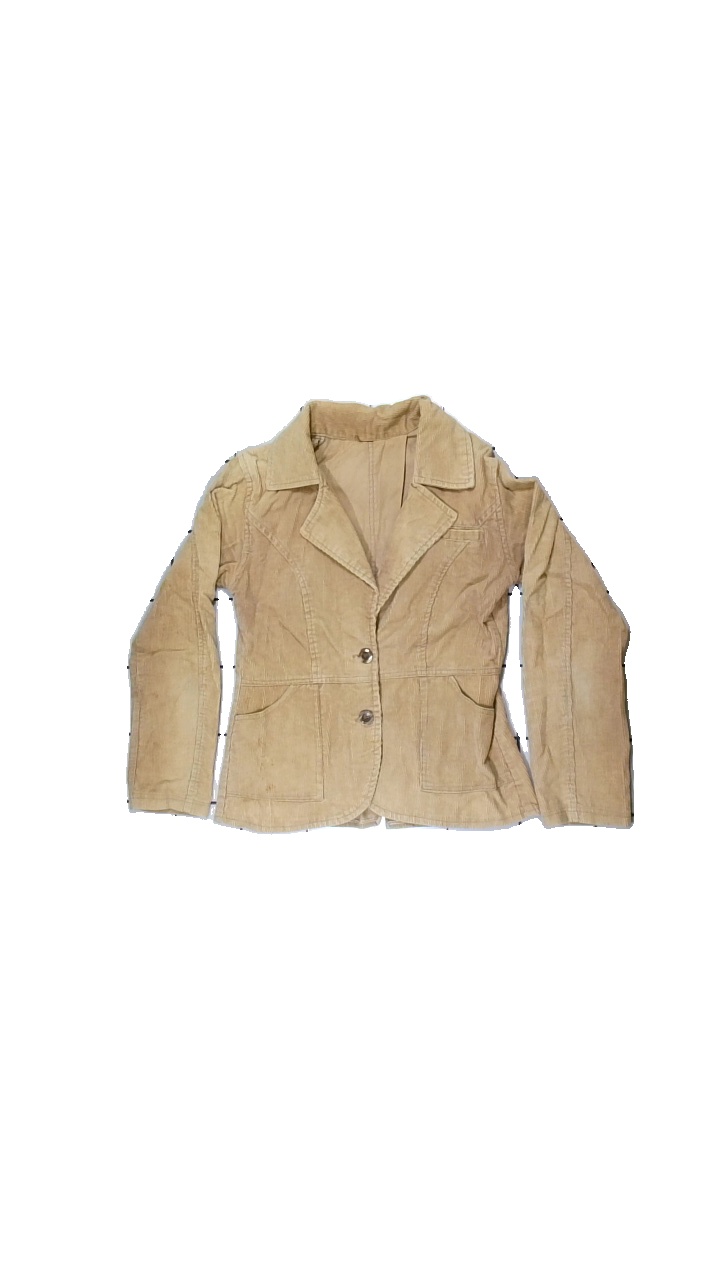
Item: Blazer (Ladies)
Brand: Missing
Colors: Beige
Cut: Regular
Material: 100% cotton
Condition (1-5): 2
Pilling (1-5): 5
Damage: fabric wear on certain areas
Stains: Minor
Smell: Minor
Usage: Recycle
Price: <50